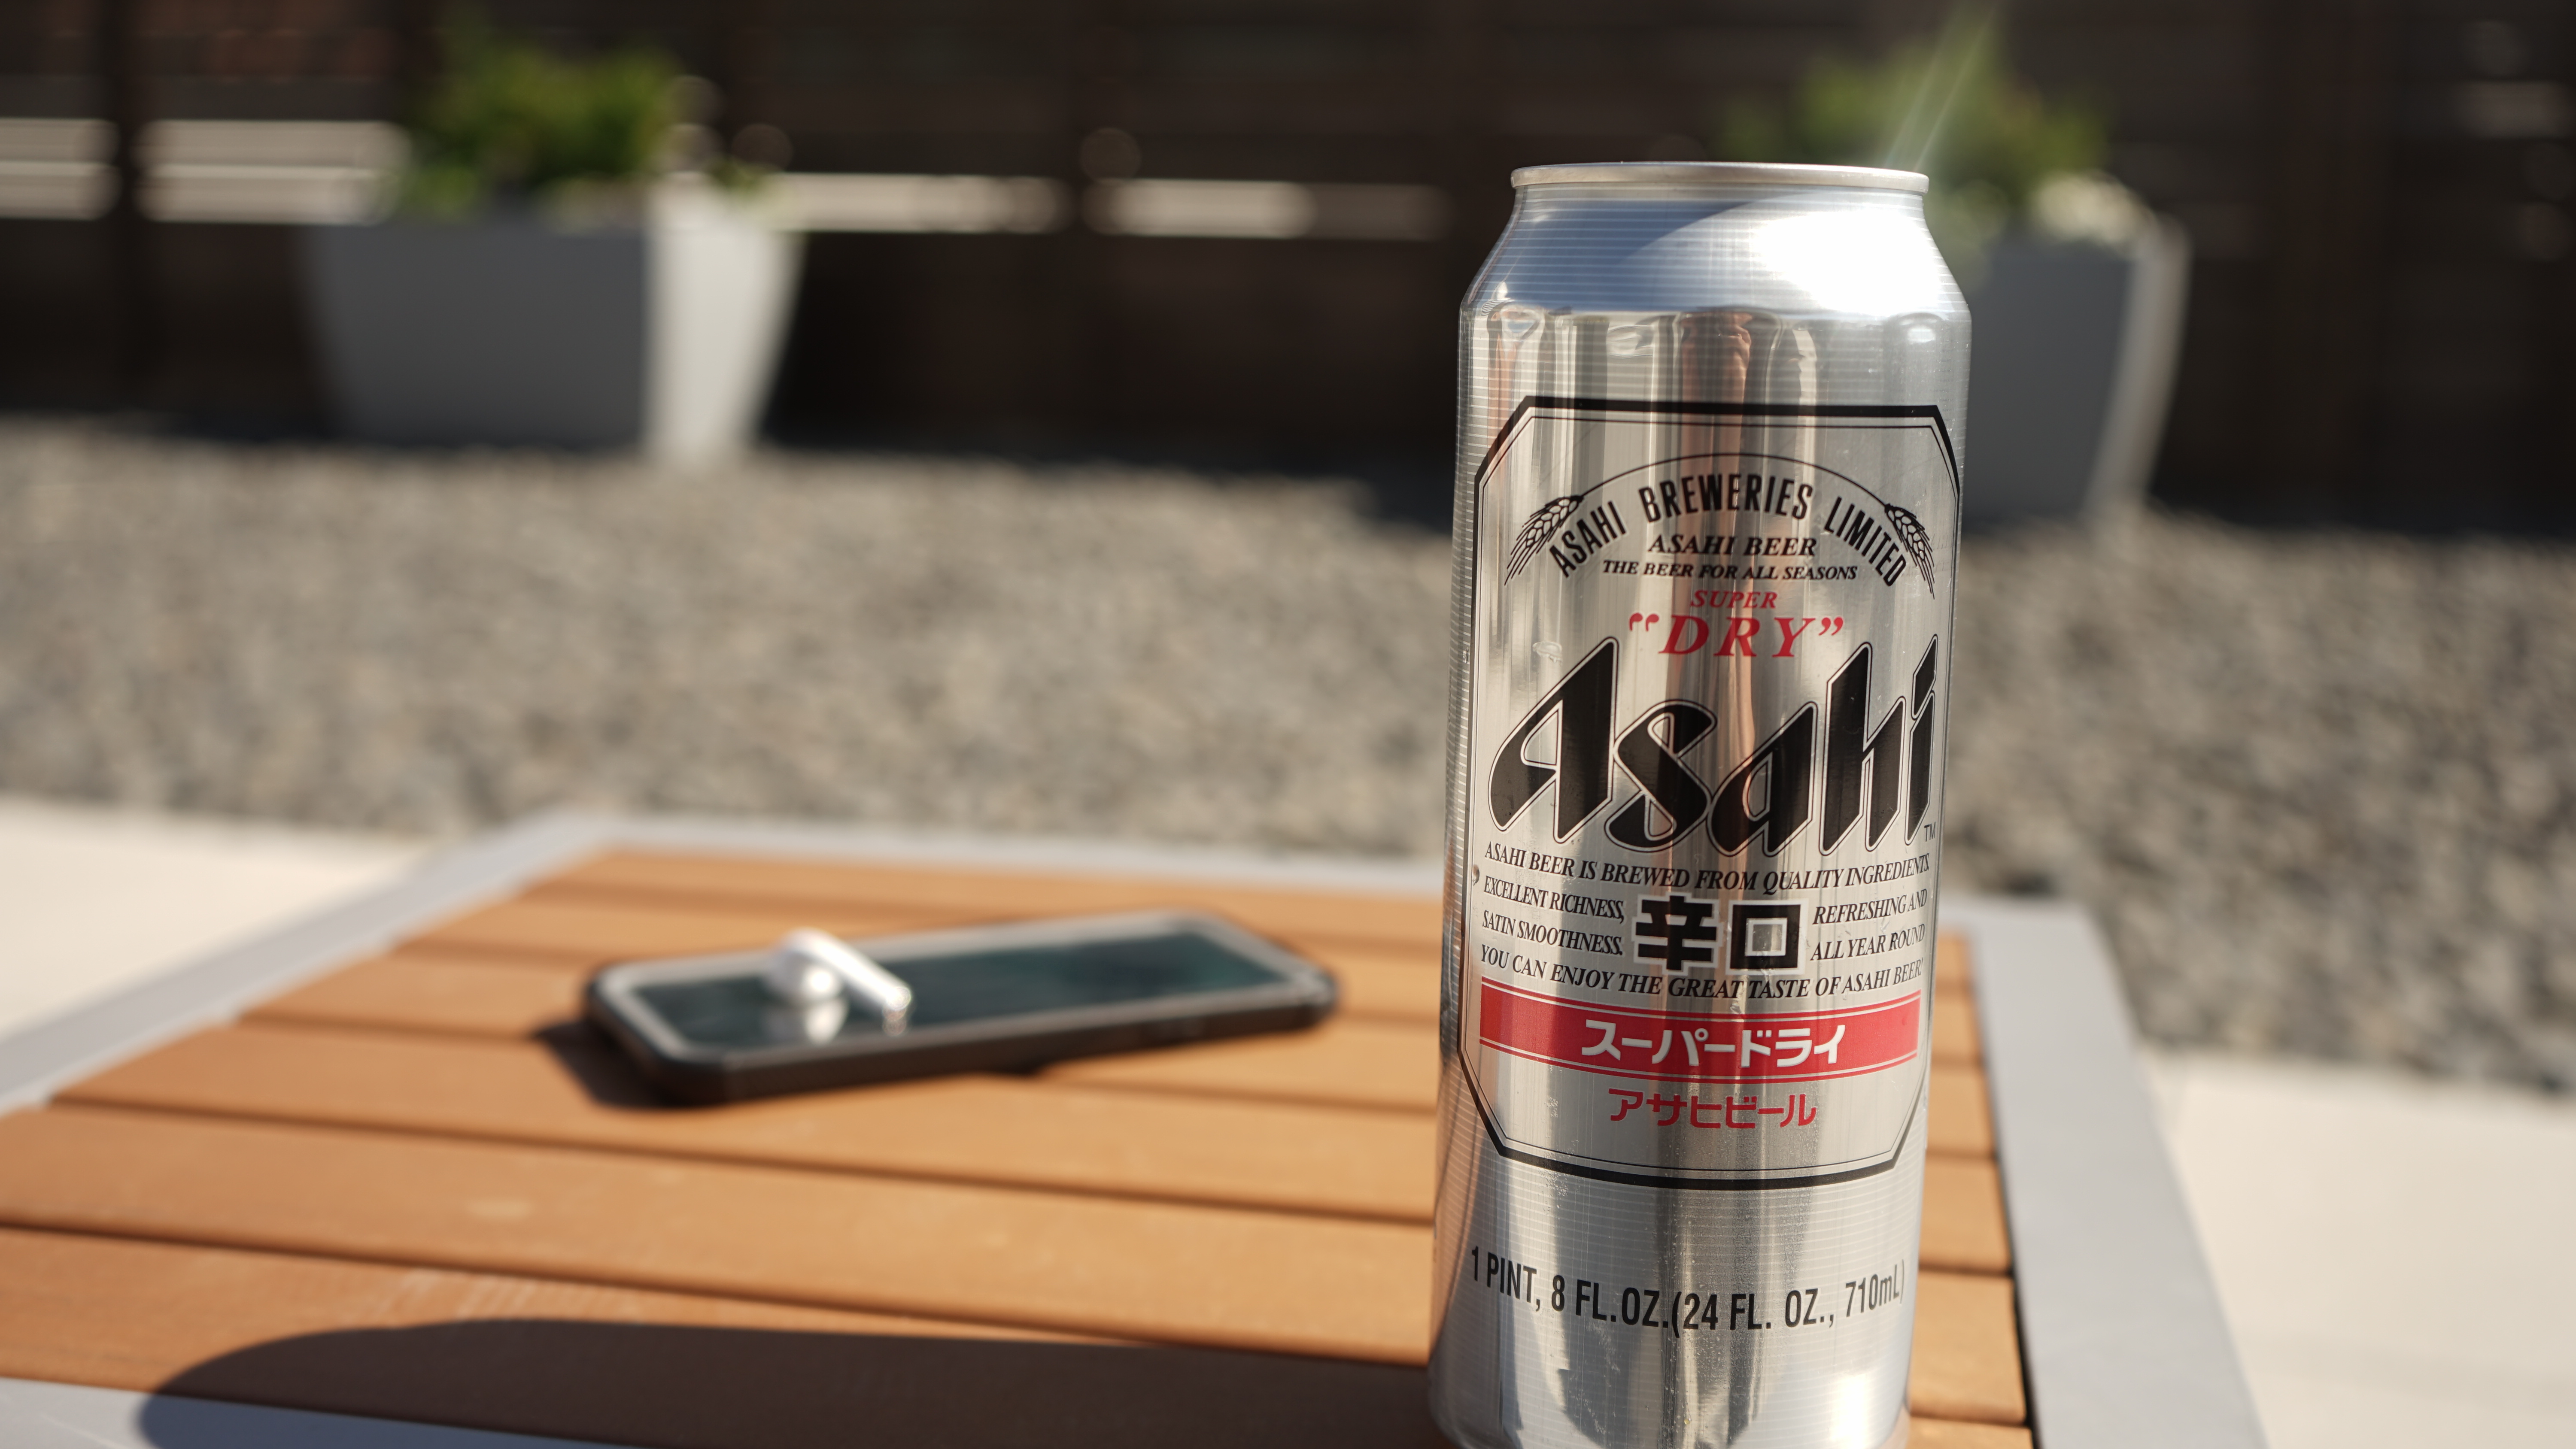
beer, asahi, iphone, airpods, outdoors, sunlight, drink, Material property, energy drink, spray